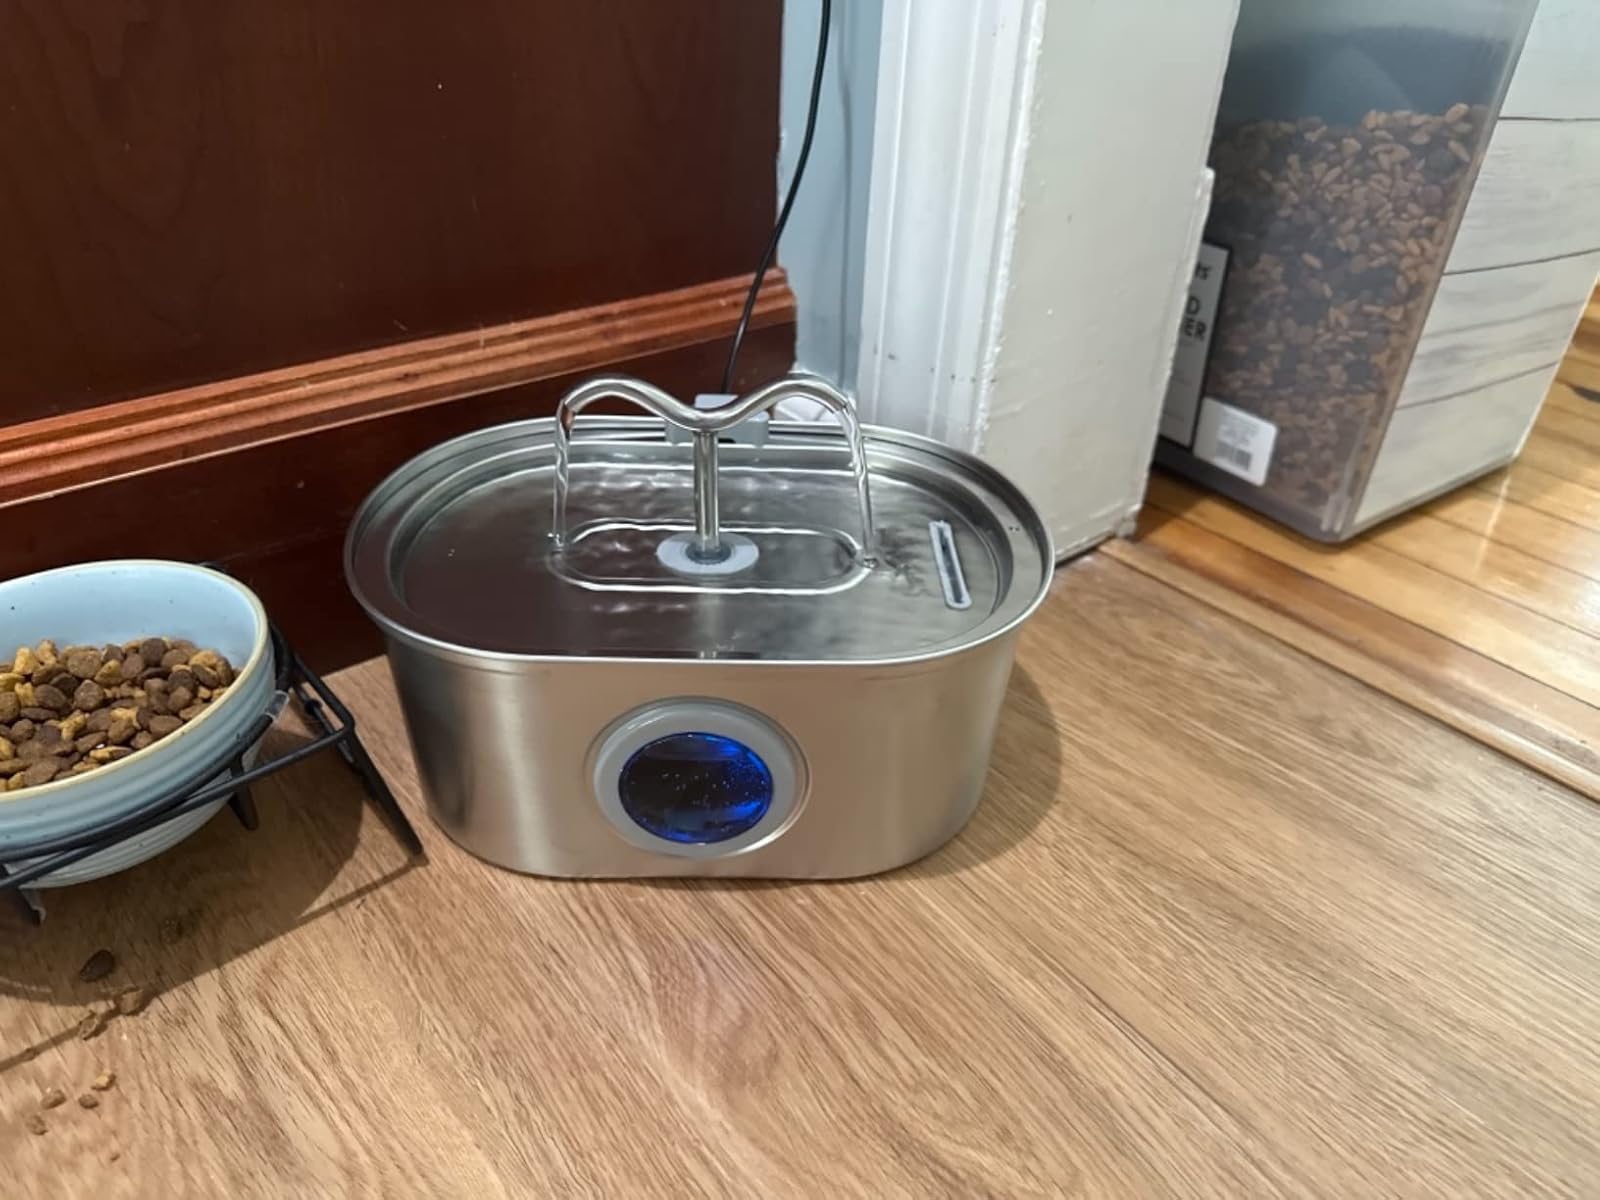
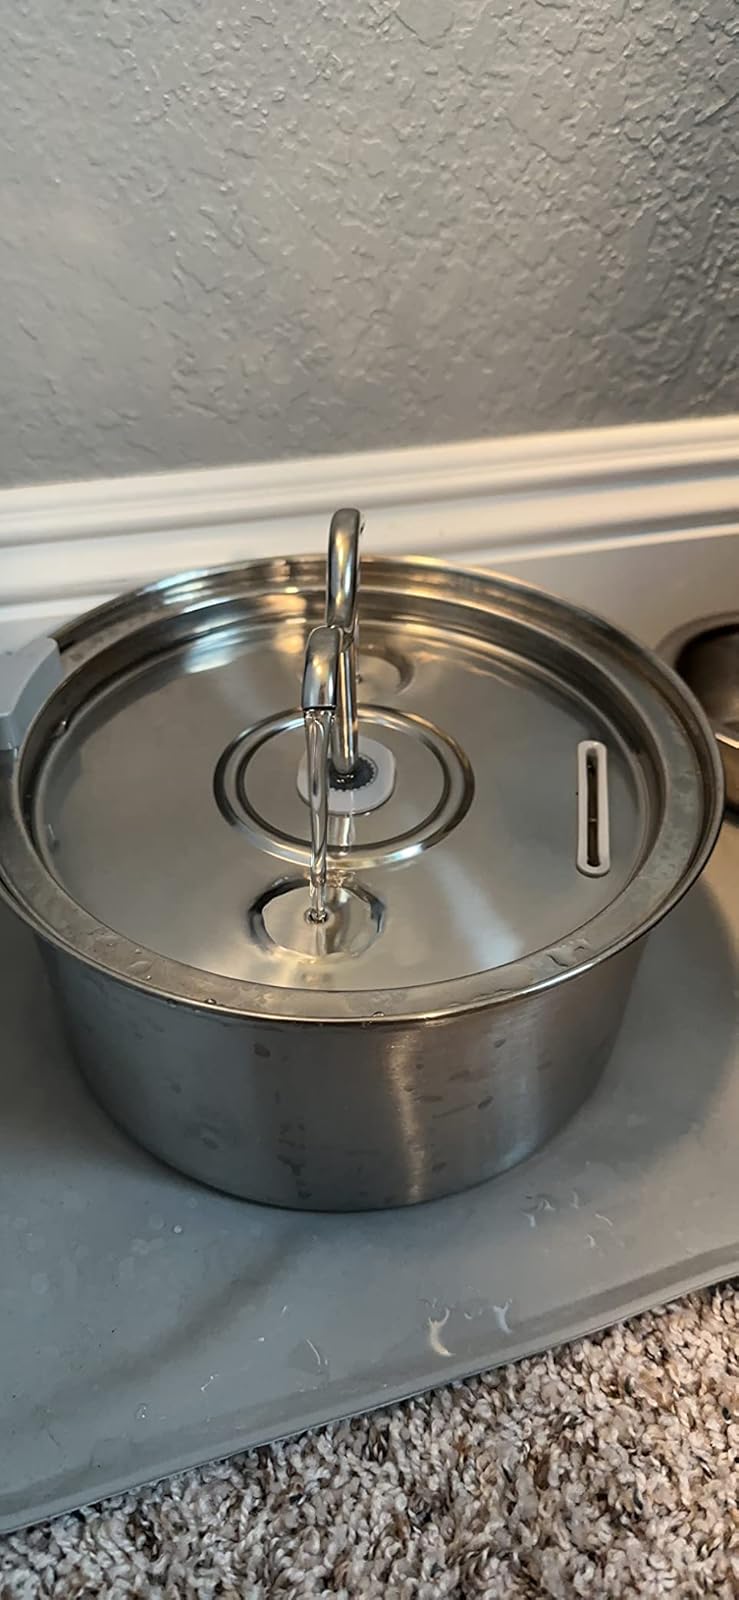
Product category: items_bowl
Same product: no